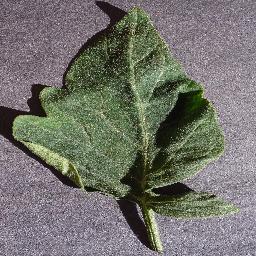
Label: Tomato___healthy